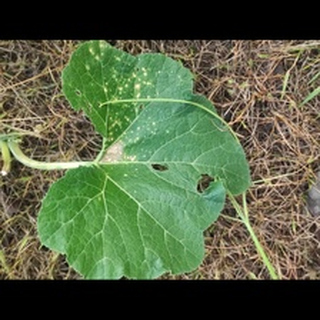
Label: pumpkin_bacterial_leaf_spot